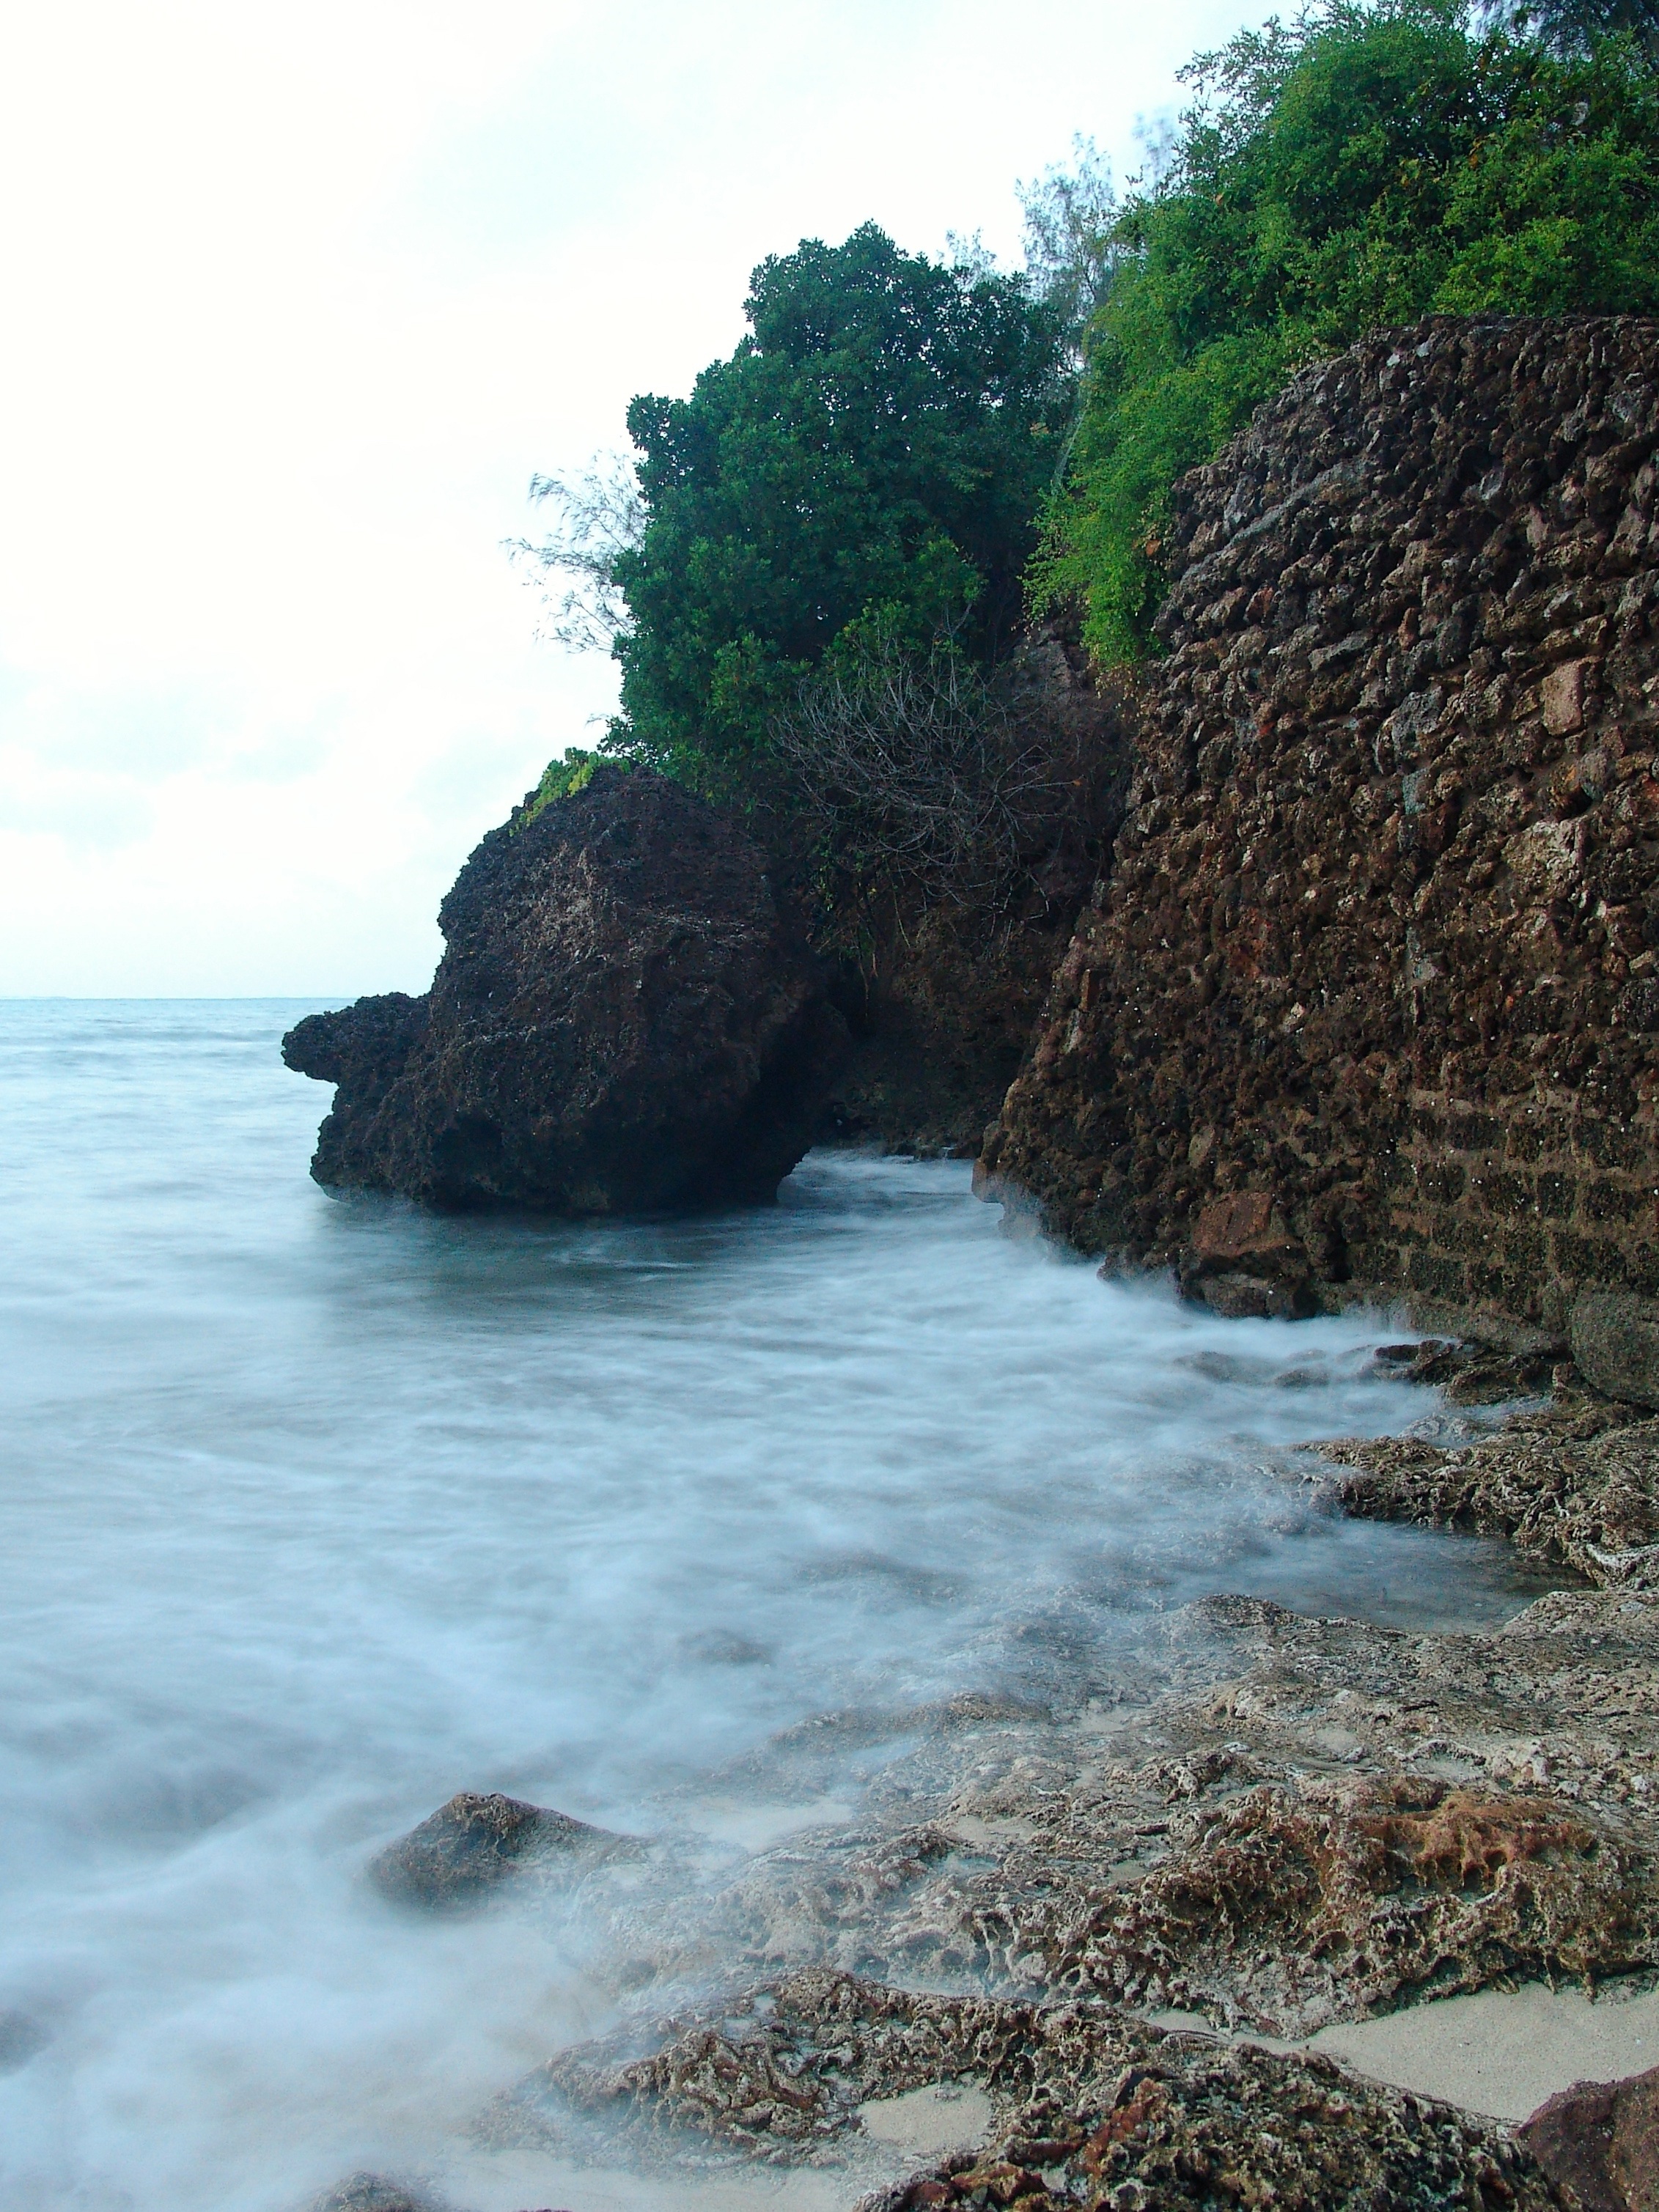
beach, sea, coast, water, rock, ocean, shore, wave, river, cliff, surf, bay, rapid, terrain, material, body of water, landform, geographical feature